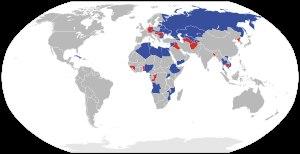
Le L-39 Albatros est un avion d'entraînement militaire construit par la firme tchécoslovaque Aero Vodochody, qui a succédé à l'Aero L-29 Delfin comme avion standard d'entraînement des forces du Pacte de Varsovie. Si la dislocation de l'Union soviétique fit chuter de plus de 80 % les ventes de cet appareil, avec ses dérivés L-59 et L-139, il restait début 2006 l'avion d’entraînement à réaction le plus répandu dans le monde. C'est aussi un « warbird » très apprécié.